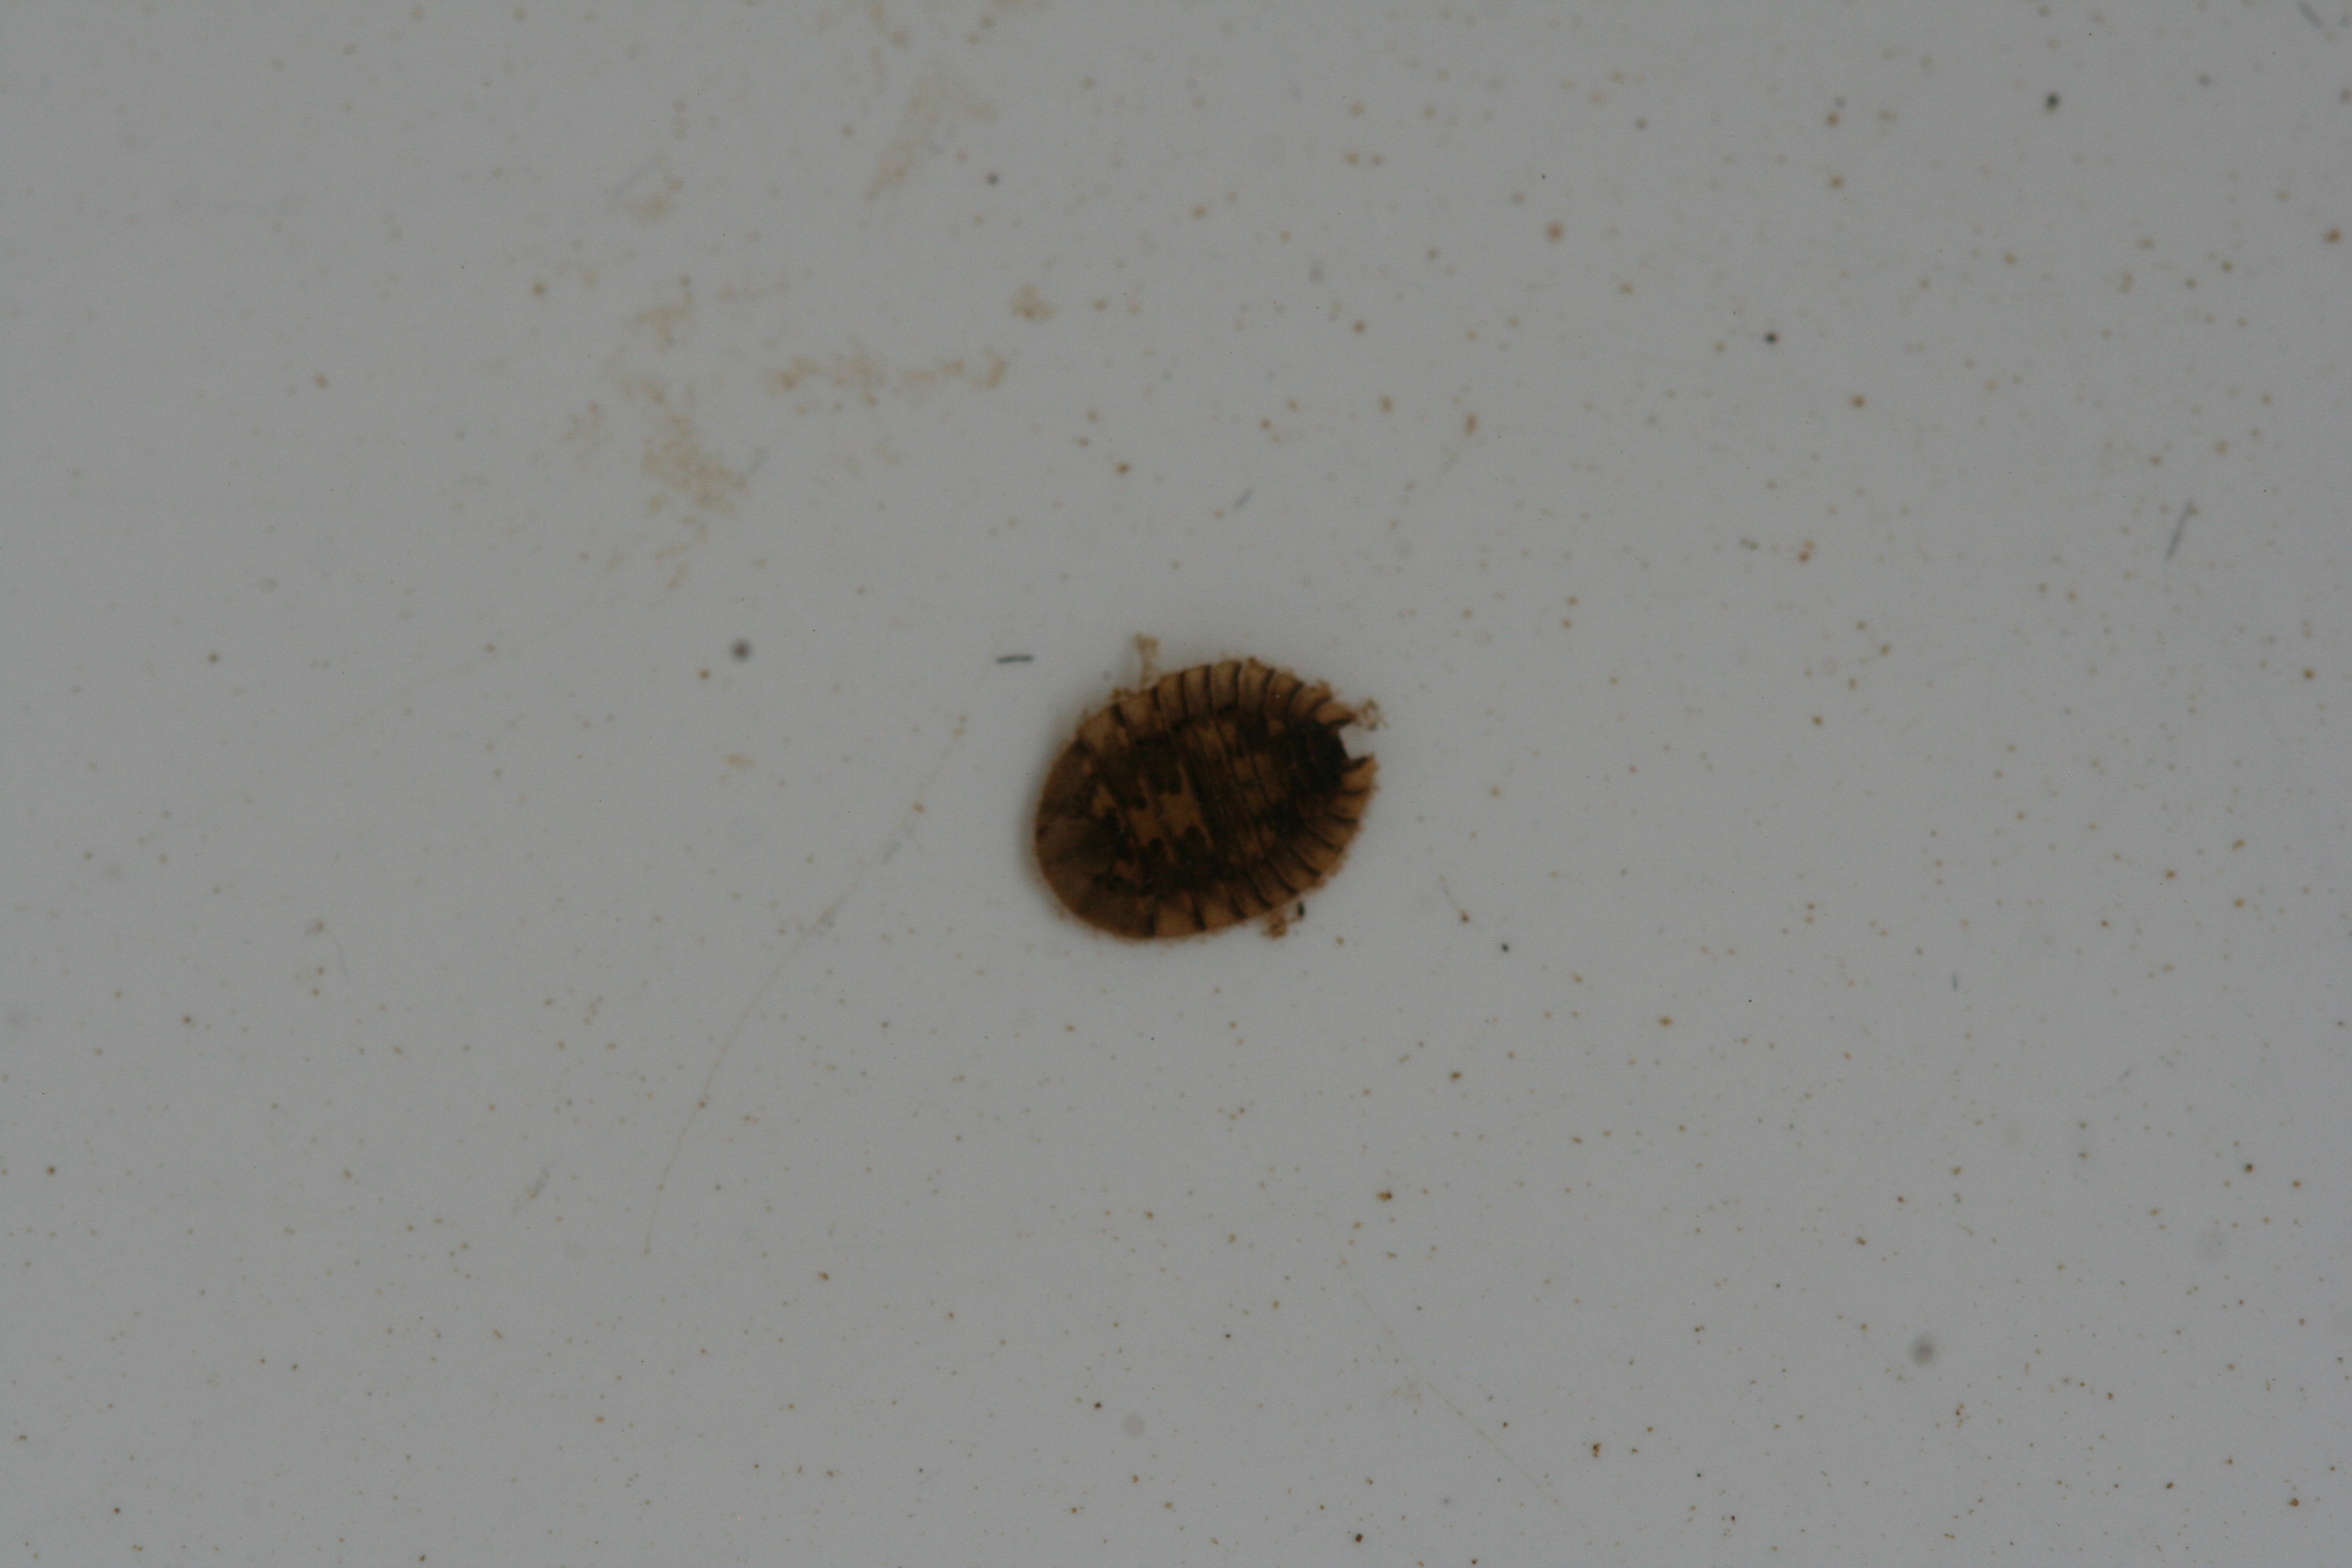
Macroinvertebrate group: bugs_and_beetles